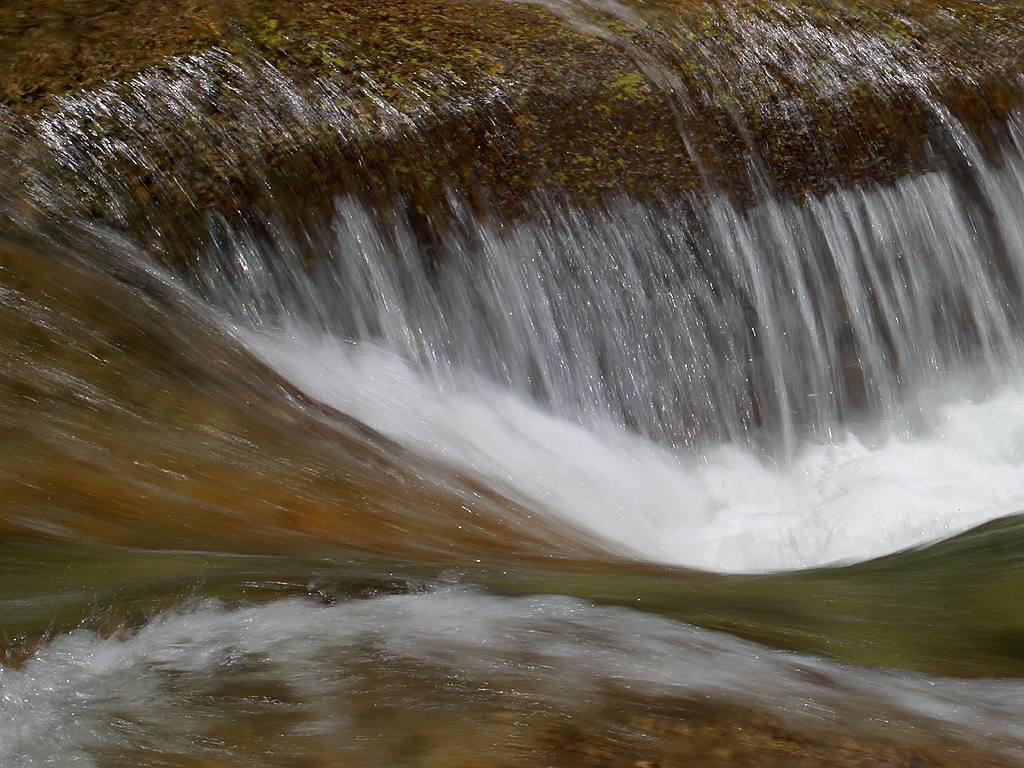
sea, water, nature, waterfall, wave, river, stream, flow, rapid, movement, body of water, wasserfall, bach, water feature, watercourse, atmospheric phenomenon, wind wave, stream stage